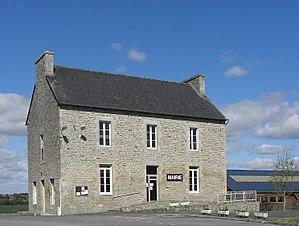
Mairie de Trédias (22).
Trédias [tʁedja] est une commune française située dans le département des Côtes-d'Armor, en région Bretagne.